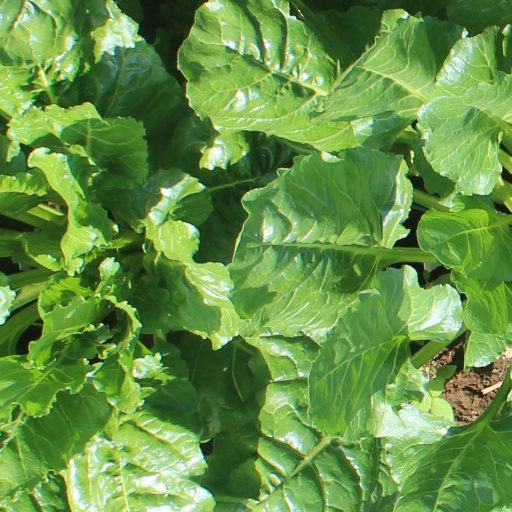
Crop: sugar beet